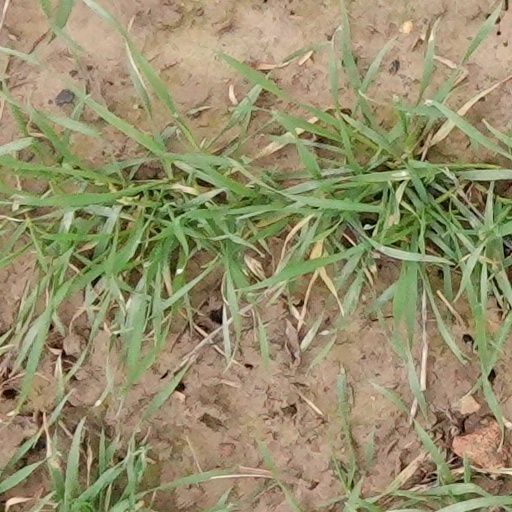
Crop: wheat